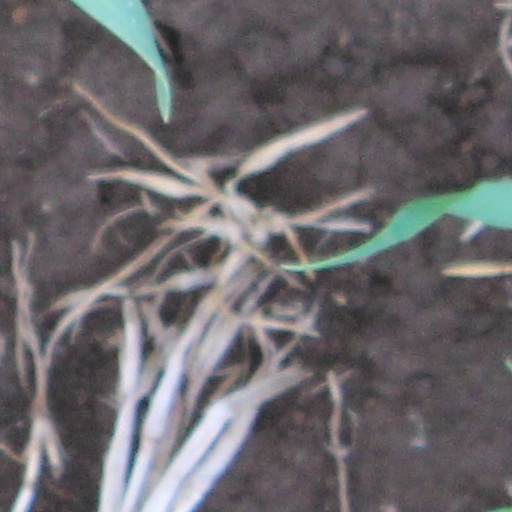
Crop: wheat